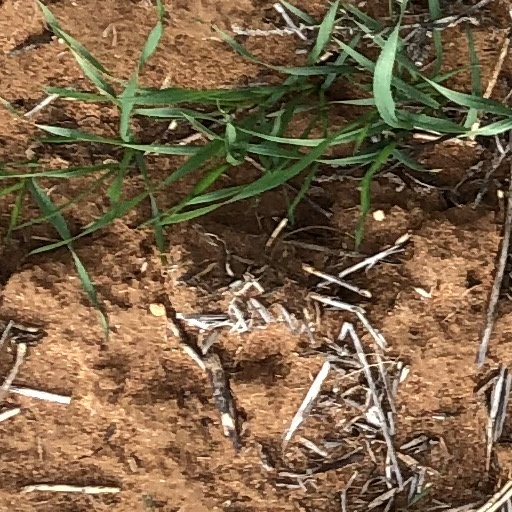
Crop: wheat